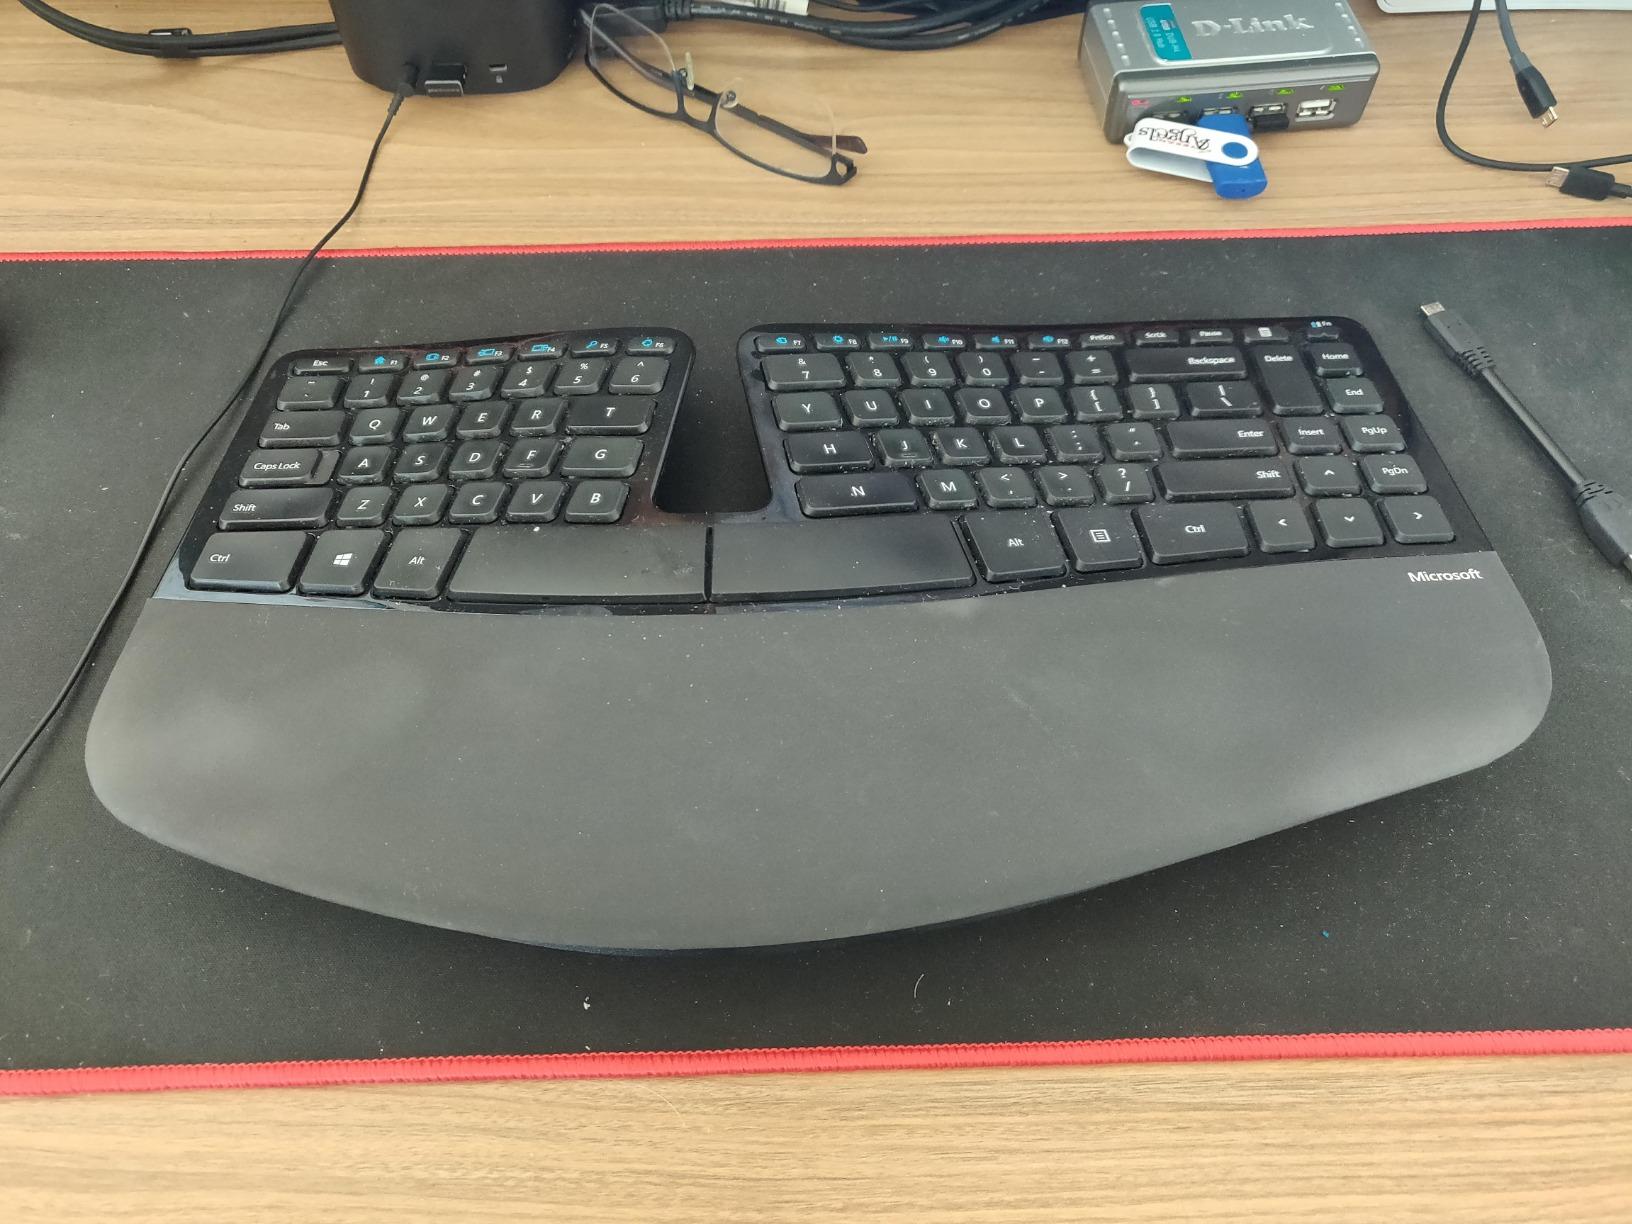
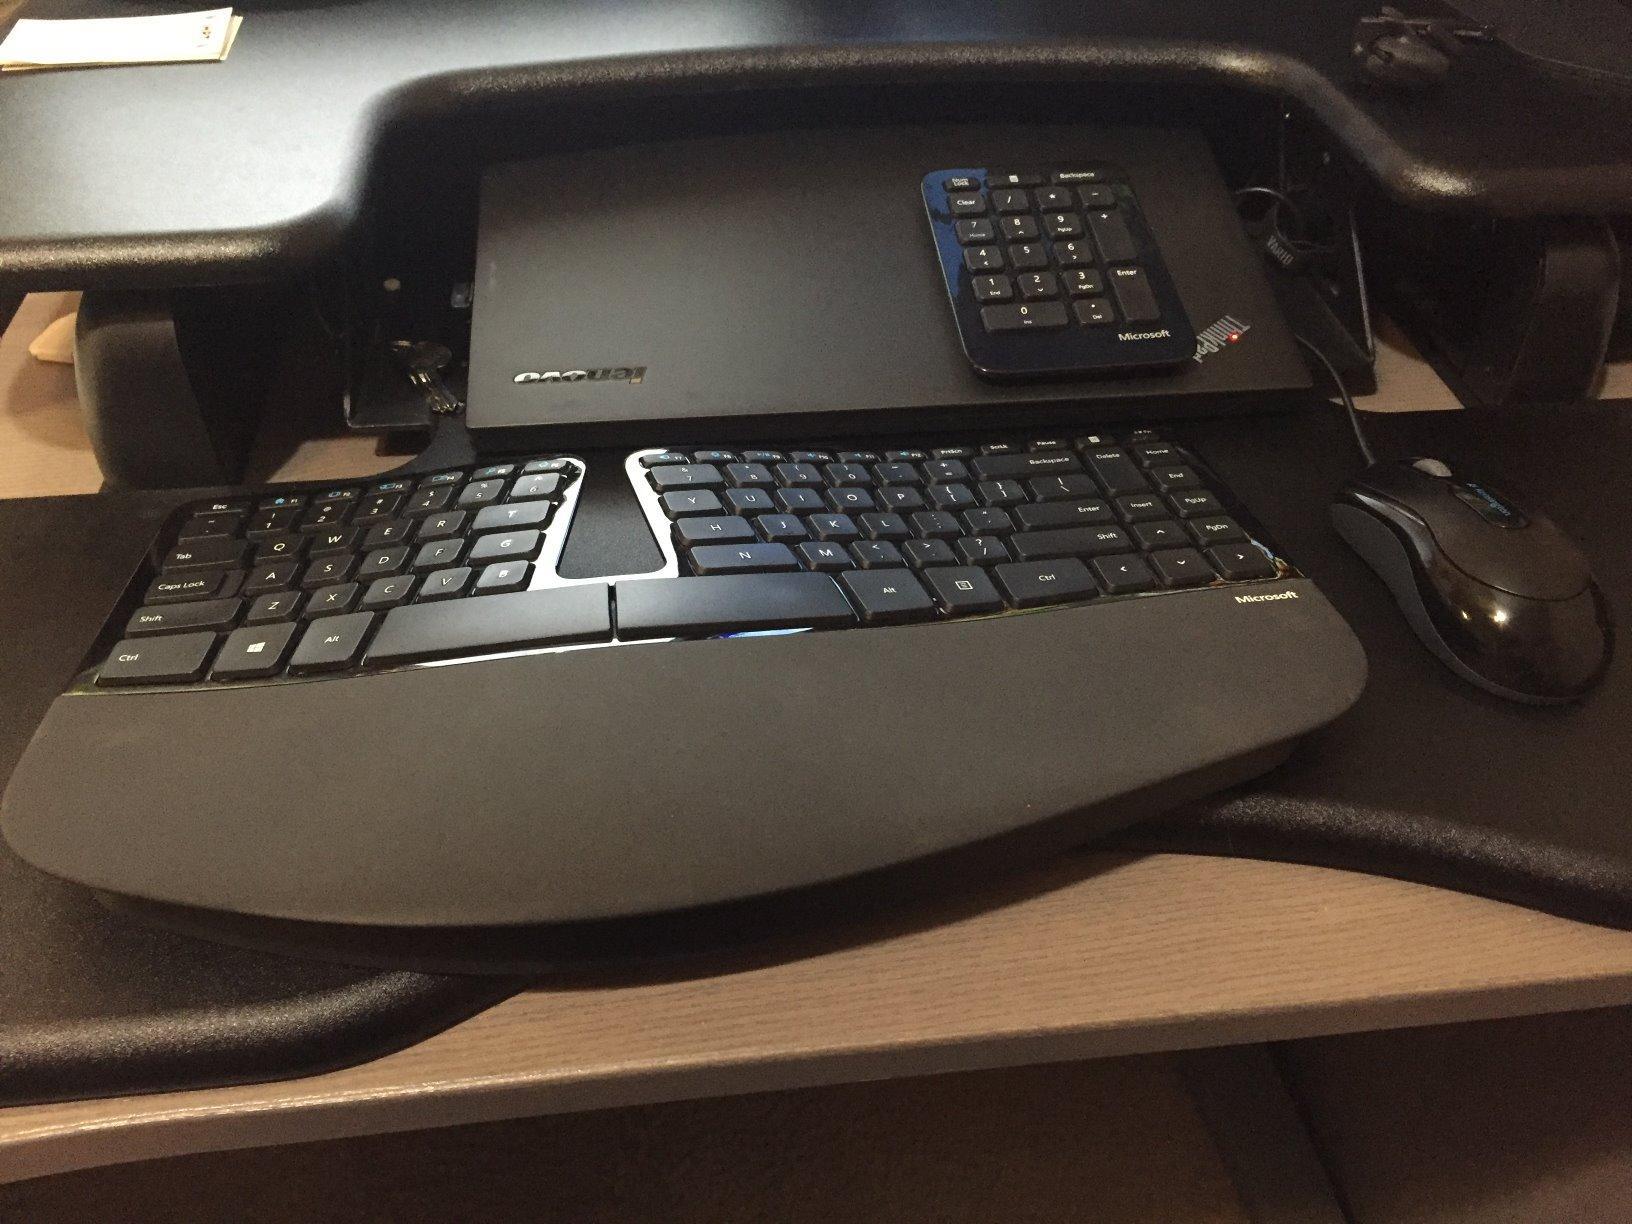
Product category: keyboard
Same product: yes